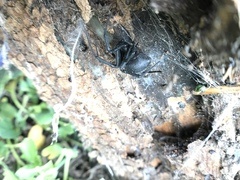
Species: Lactrodectus_hesperus